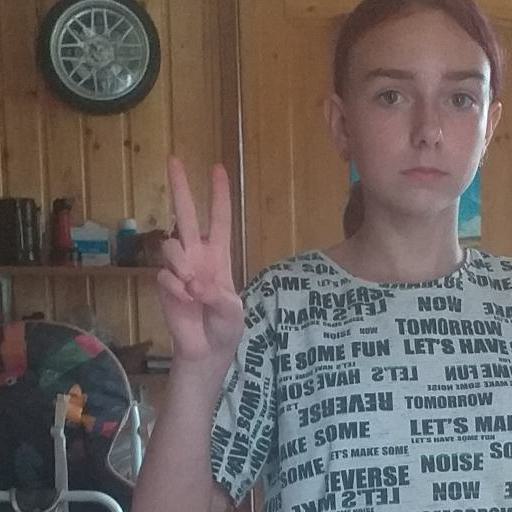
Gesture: peace